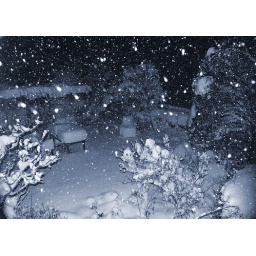
in the garden. from the bedroom window last night.